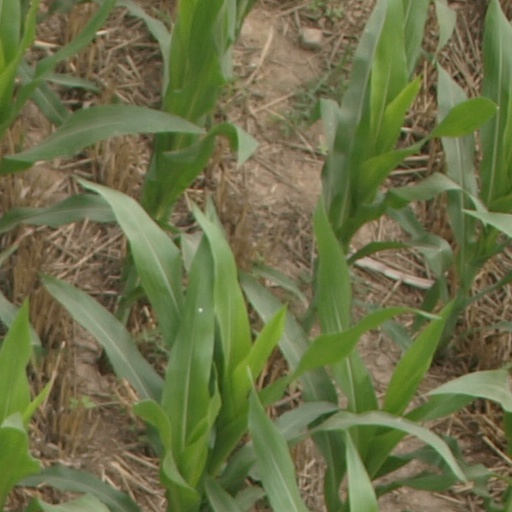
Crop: maize; corn